Adria Airways

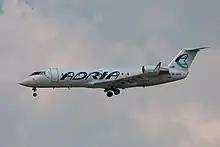
Adria Airways Bombardier CRJ100LR (S5-AAH) landing at Frankfurt Airport (June 2010)

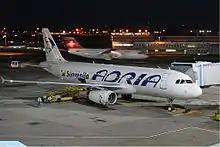
Adria Airways Airbus A320-231 (S5-AAB) at Frankfurt Airport (September 2003)

As Yugoslavia began to break up, the tourist industry on the Adriatic slumped, which was also felt by air carriers.